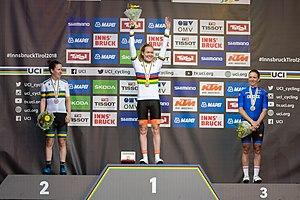
Anna van der Breggen, née le 18 avril 1990 à Zwolle, est une coureuse cycliste néerlandaise, membre de l'équipe Boels Dolmans. Elle a notamment remporté le championnat d'Europe des moins de 23 ans en 2012, le Tour d'Italie en 2015 et 2017, le Tour des Flandres en 2018, ainsi que la Flèche wallonne trois fois : en 2015, 2016 et 2017. La même année, elle est championne des Pays-Bas du contre-la-montre et termine la saison à la première place mondiale. En 2016, elle devient championne olympique à Rio de Janeiro. En 2017, elle réalise le triplé Ardennais et gagne l'UCI World Tour.Le 29 septembre 2018, elle décroche la médaille d'or sur l'épreuve en ligne des Championnats du monde de cyclisme sur route 2018 à Innsbruck.
La Saison 2018 de l'équipe cycliste Mitchelton-Scott est la septième de la formation. L'équipe enregistre l'arrivée de la sprinteuse belge Jolien D'Hoore, vainqueur à douze reprises en 2017. Lucy Kennedy, une des révélations de 2017 avec sa victoire sur le Tour d'Ardèche est l'autre recrue. Au niveau des départs, Katrin Garfoot effectue une pause. Rachel Neylan et Georgia Baker quittent au l'équipe.
La course en ligne féminine aux championnats du monde de cyclisme sur route 2018 a lieu le 29 septembre 2018 à Innsbruck, en Autriche. Elle est remportée par la Néerlandaise Anna van der Breggen.
Amanda Spratt est une coureuse cycliste australienne, membre de l'équipe Mitchelton-Scott. Elle est championne d'Australie sur route en 2012, 2016 et 2020.